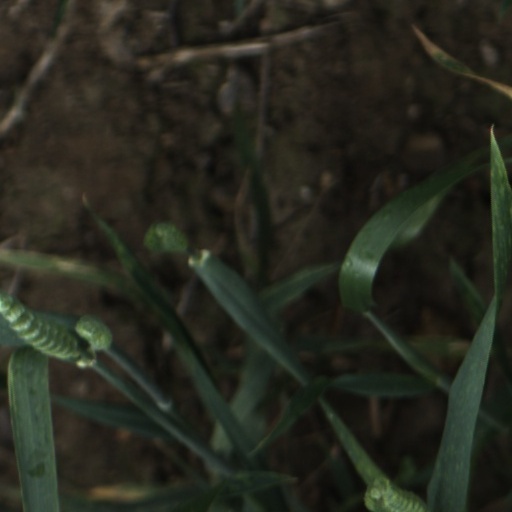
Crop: wheat